Io (film)

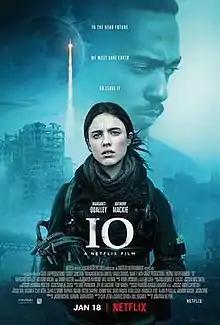
Official poster

Io (stylized as IO) is a 2019 American post-apocalyptic science fiction film directed by Jonathan Helpert. It stars Margaret Qualley, Anthony Mackie, and Danny Huston.